PDS 70

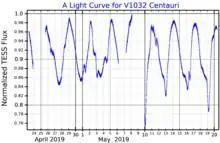
A light curve for PDS 70 (aka V1032 Centauri), plotted from "TESS" data

The "PDS" in this star's name stands for Pico dos Dias Survey, a survey that looked for pre-main-sequence stars based on the star's infrared colors measured by the "IRAS" satellite.